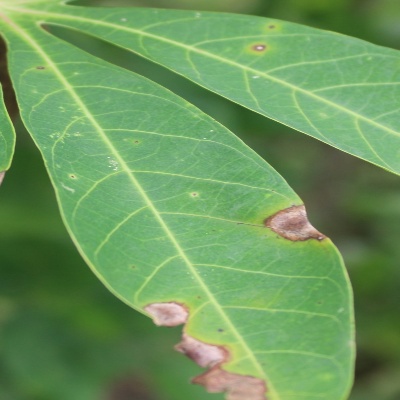
Crop: Cassava
Condition: brown spot